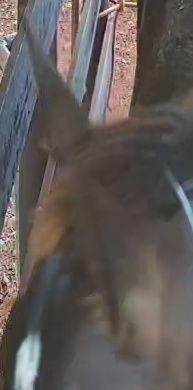
Face region: ears (position_of_ears)
Pain indicator: not_present